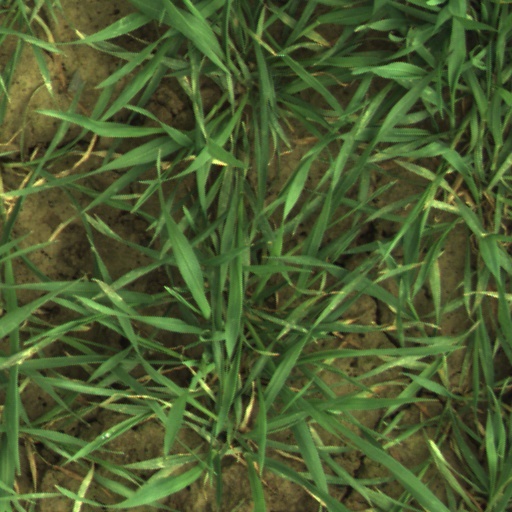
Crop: wheat